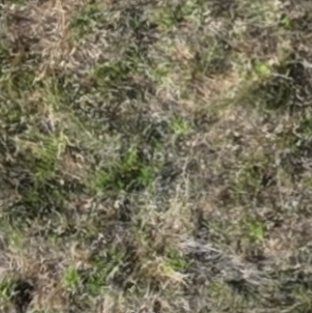
Month: july
Dye color: blue
Dye concentration: low